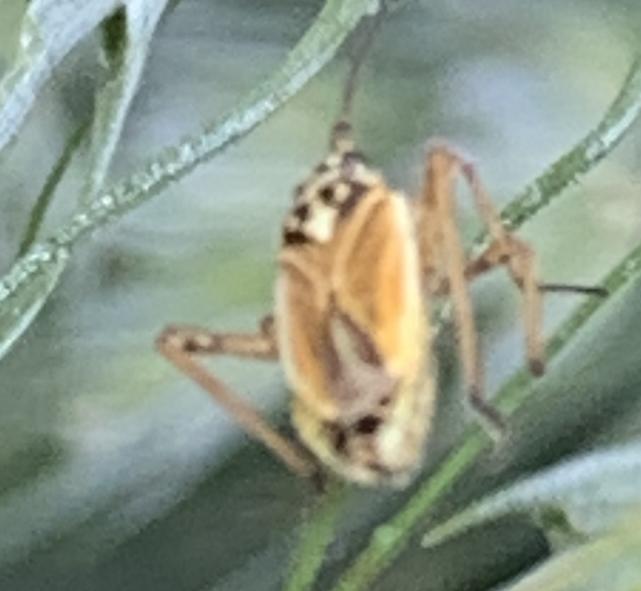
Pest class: lygus_bug